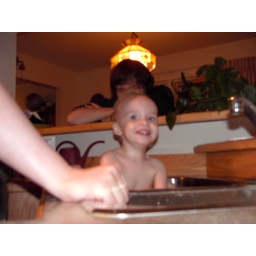
Nathan taking a bath in Oma &amp;amp; Opa's kitchen sink. Thanksgiving 2005